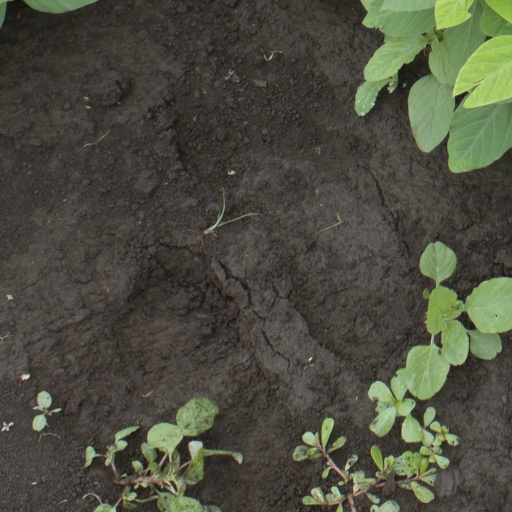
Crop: soybean